Naeto C

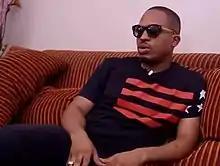

Naetochukwu Chikwe, stage name Naeto C, is a Nigerian rapper, Afrobeat artist and record producer. He rose to prominence with the track 'Kini Big Deal' which is credited for changing the Nigerian hip hop sound. Known for his catchy hooks and smooth flow, he is regarded as one of the most influential Nigerian rappers.